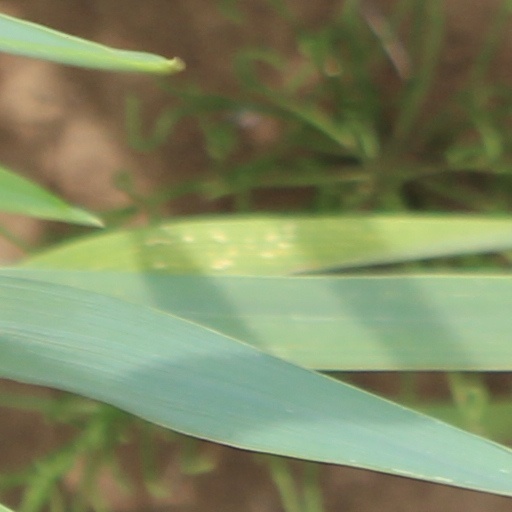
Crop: wheat